Anthony Holles (actor)

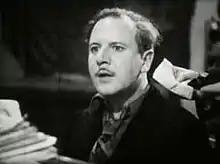
in "Millions" (1937)

Antony Hamilton Holles (17 January 1901, Fulham, London- 5 March 1950, Marylebone, London) was a British stage and film actor. Educated at Latymer School, Holles was on stage from 1916 in "Charley's Aunt". He was the son of the actor William Holles (1867-1947) and his wife Nannie Goldman.